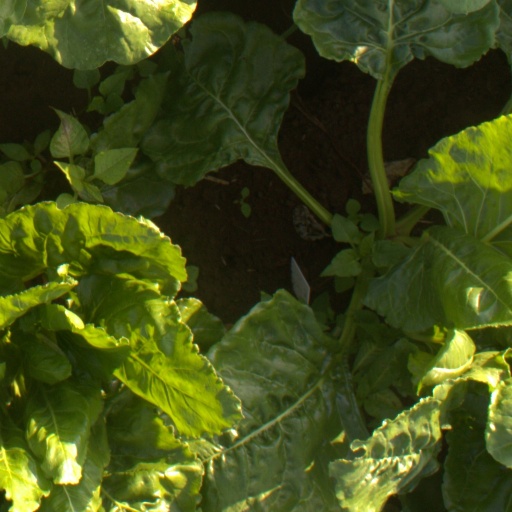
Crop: sugar beet